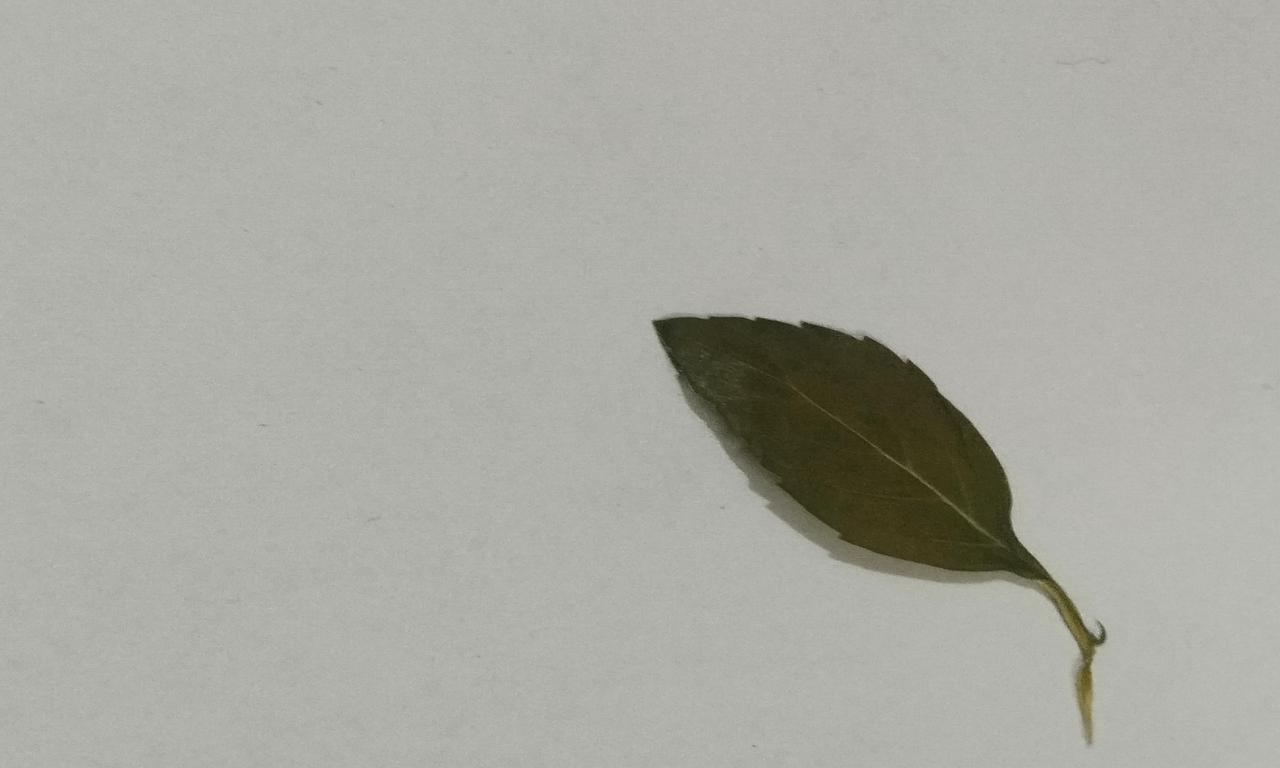
Label: Dried